Dersu Uzala (1961 film)

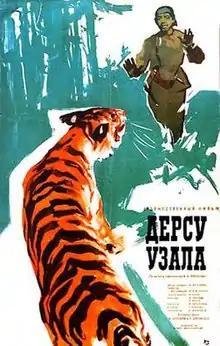

Dersu Uzala is a 1961 Soviet film adapted from the book by Vladimir Arsenyev about his travels in the Russian Far East with the native trapper Dersu Uzala. The film was directed by Agasi Babayan from a screenplay by screenwriter Igor Bolgarin. The film starred actors Adolf Shestakov and Kasym Zhakibayev.